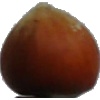
Label: nut_forest